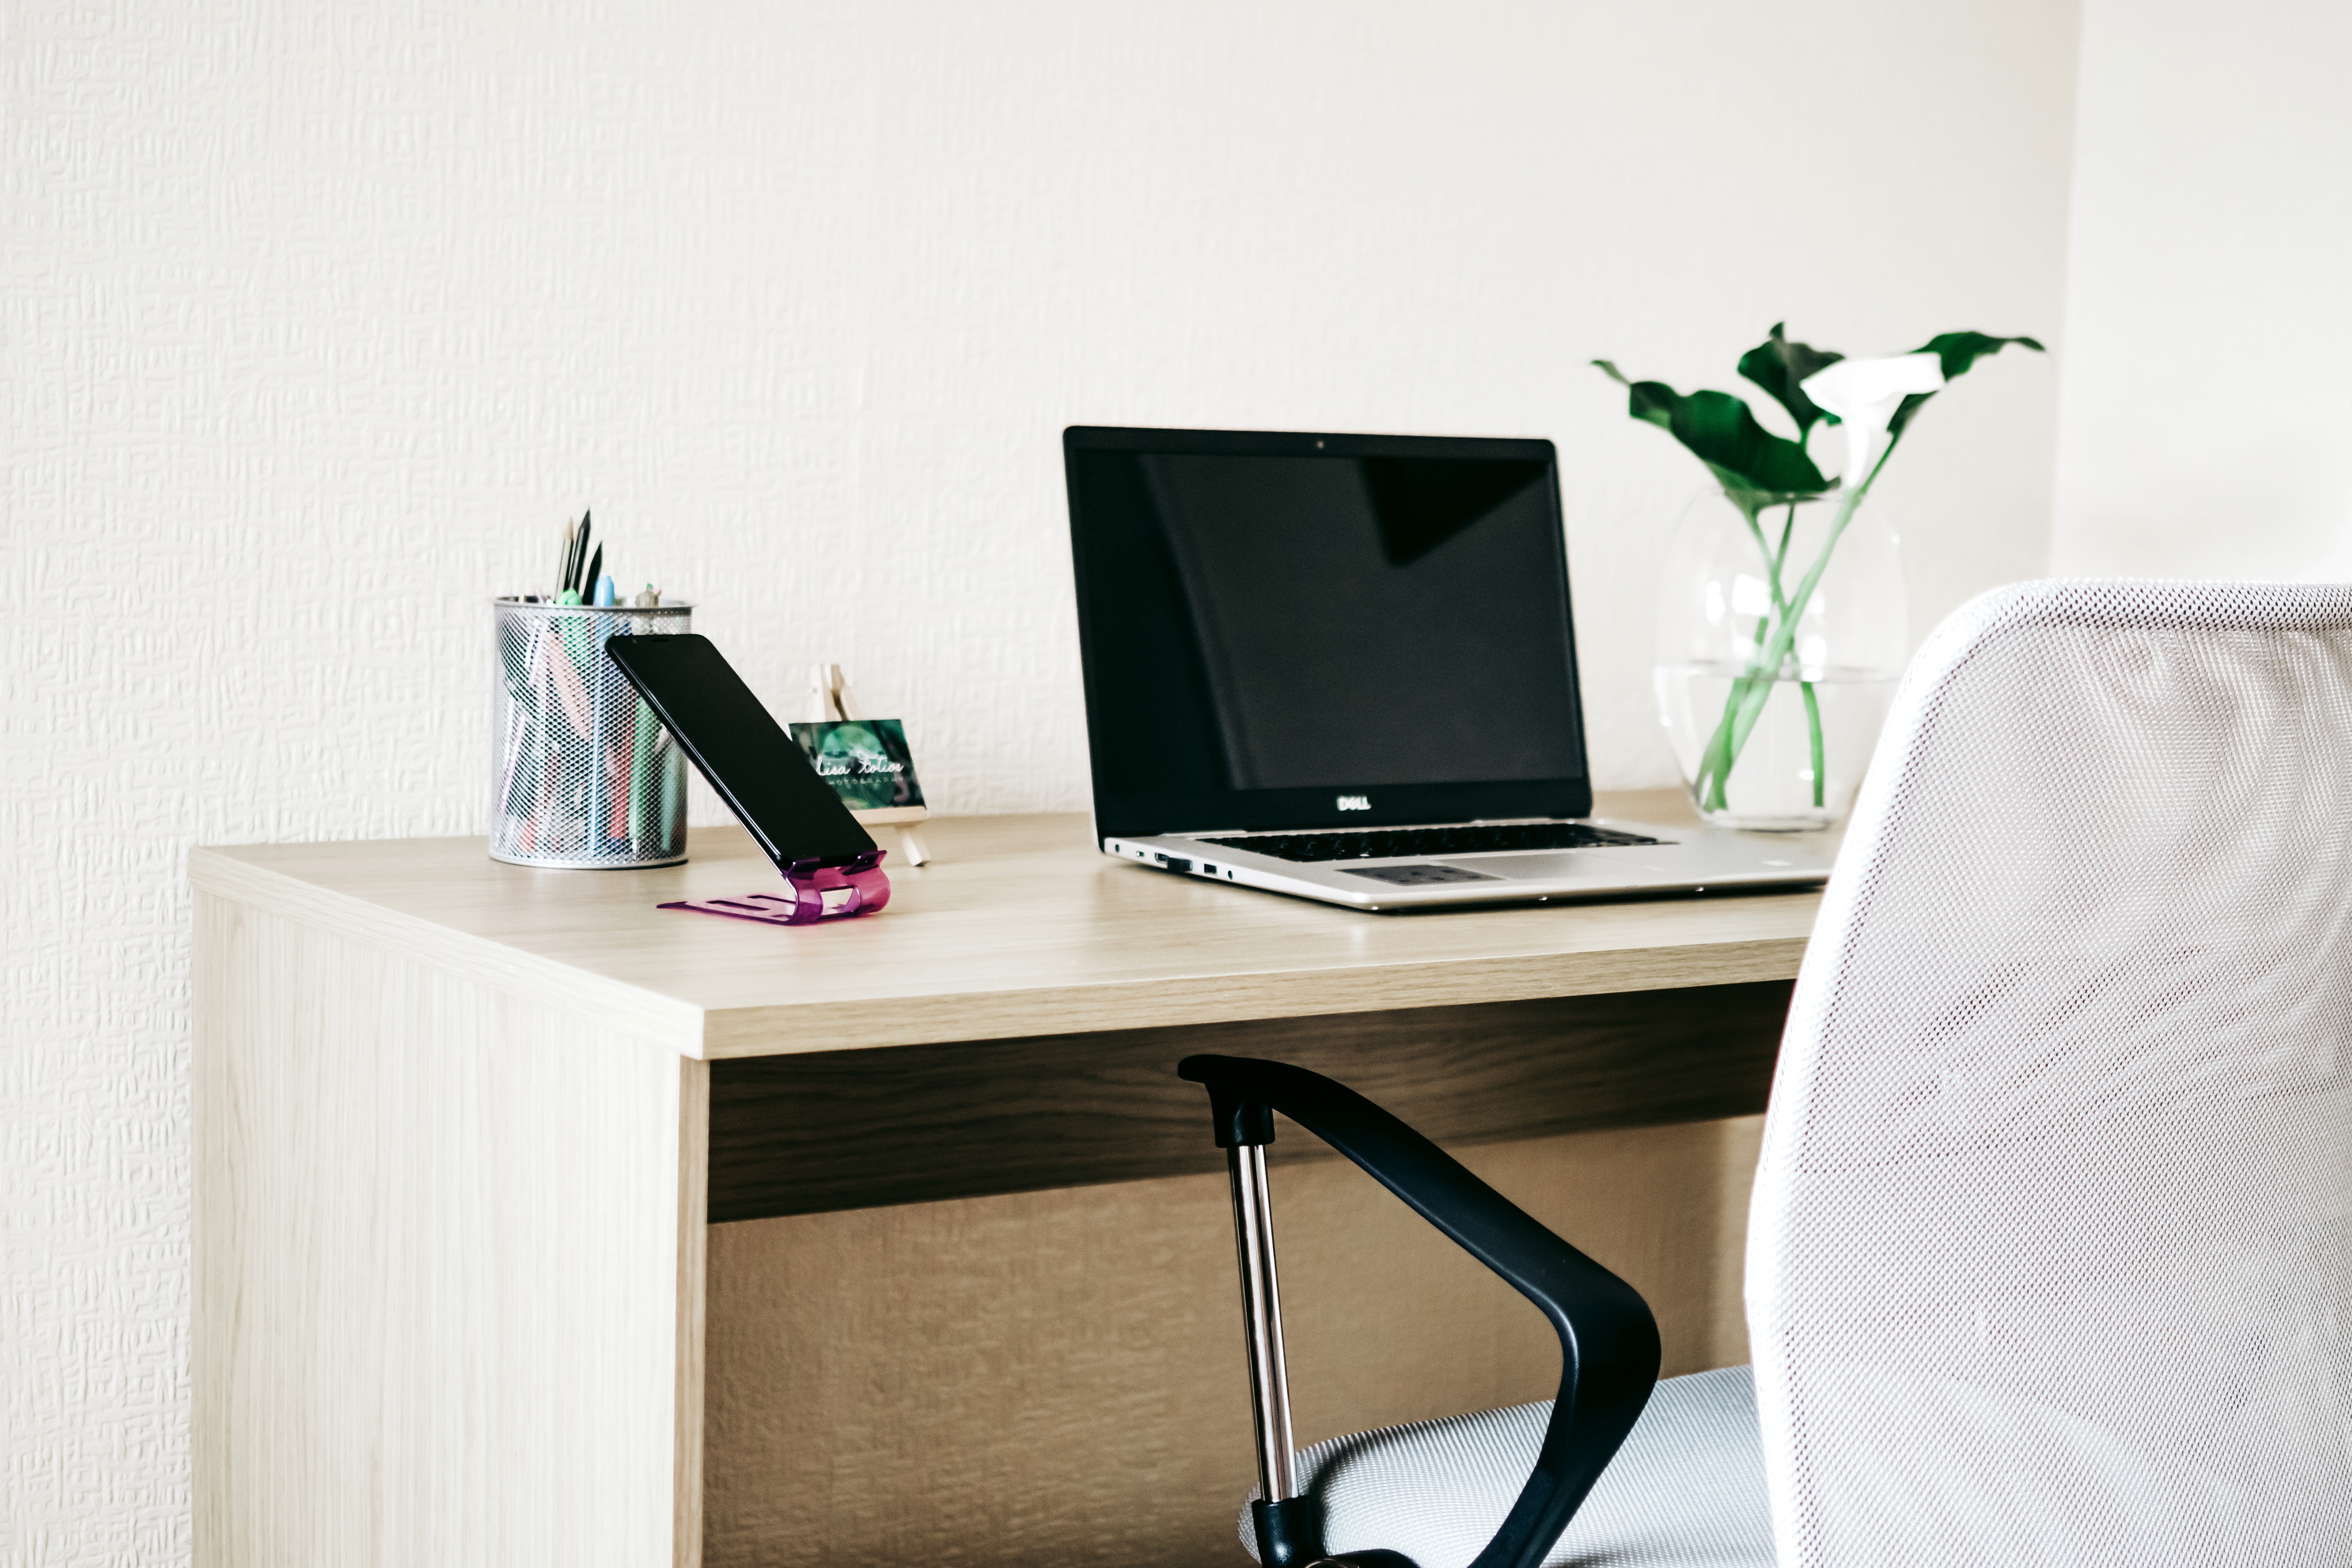
desk, furniture, computer desk, table, office, room, interior design, Material property, technology, writing desk, electronic device, desktop computer, shelf, building